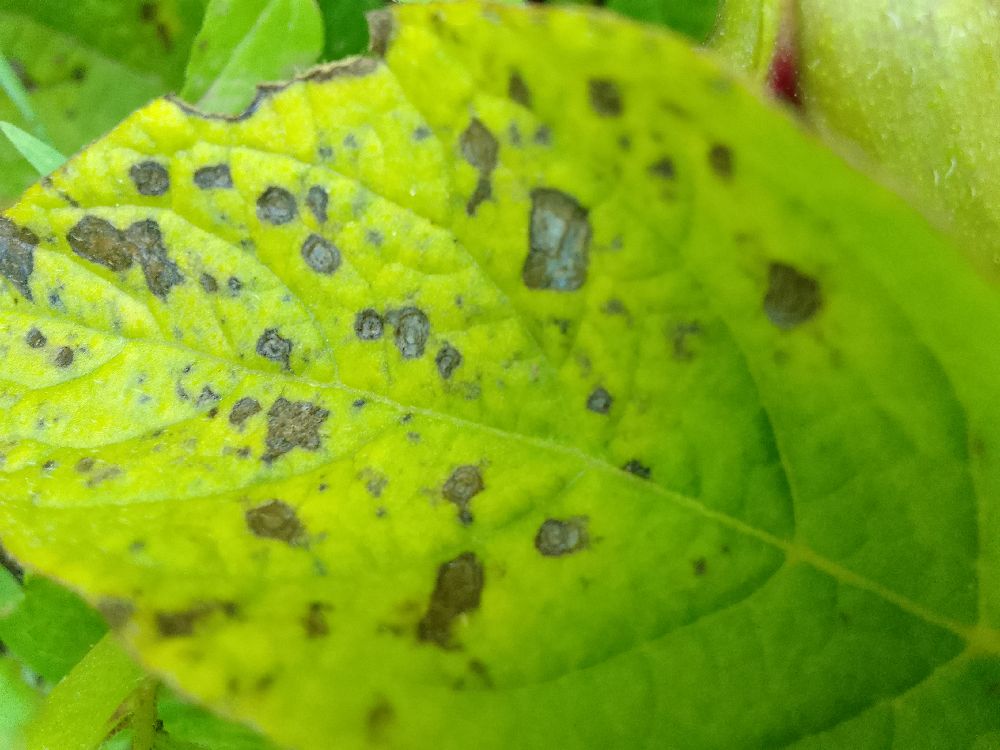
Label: Early blight